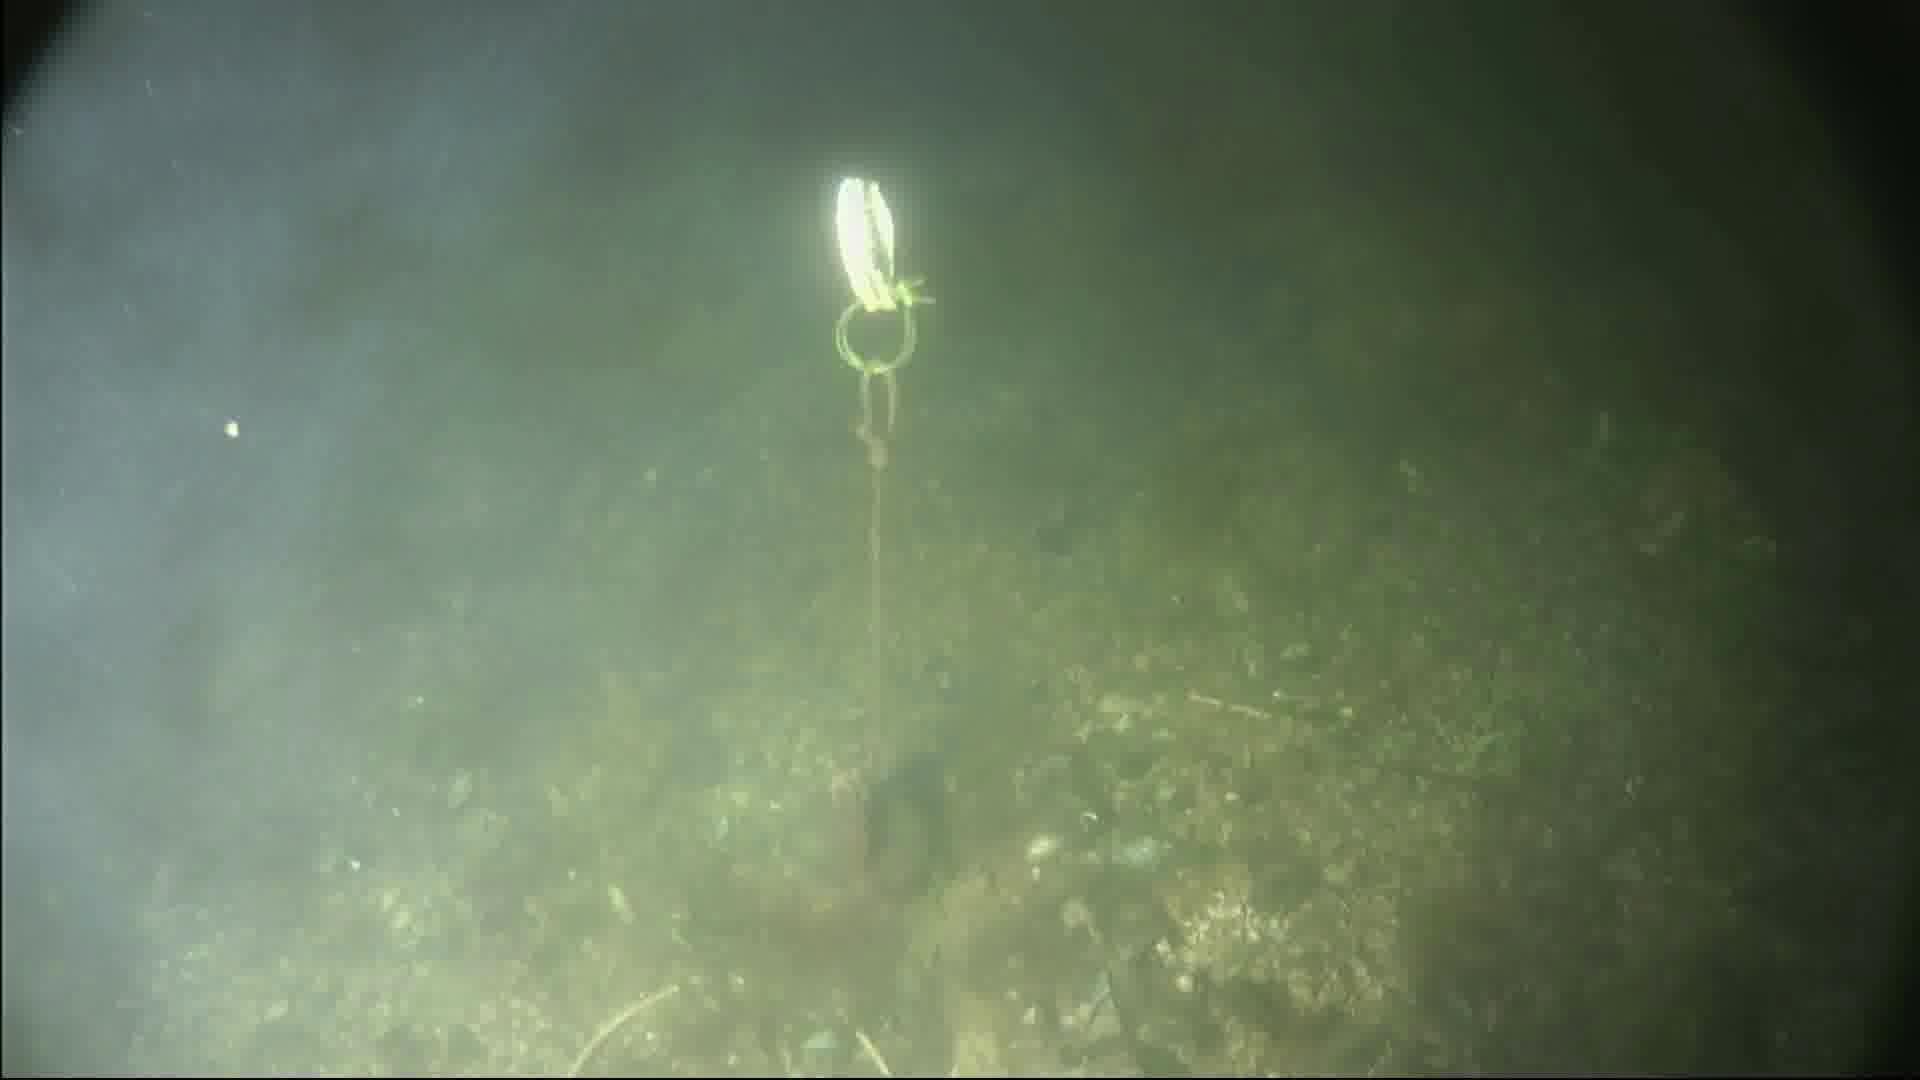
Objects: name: crab